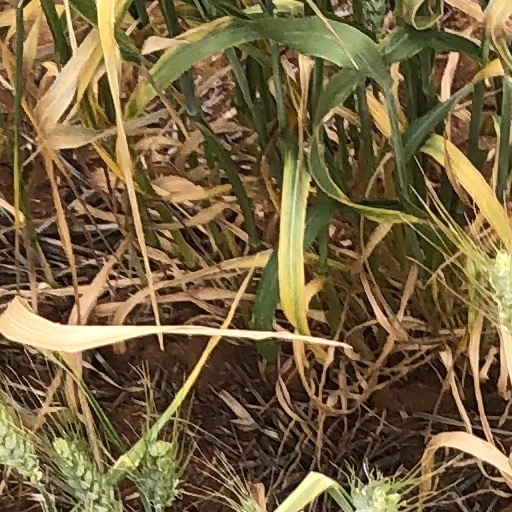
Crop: wheat